Labuan Clock Tower

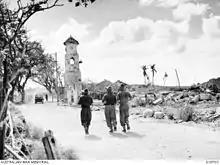
Remains of the original clock tower on 26 June 1945 after heavy bombing by Allied forces.

Labuan Clock Tower is situated in Victoria, Federal Territory of Labuan, Malaysia. It is a replica of an earlier clock tower built in the early 20th century which was one of the few surviving structures after the town was bombed during the Second World War, and later demolished.